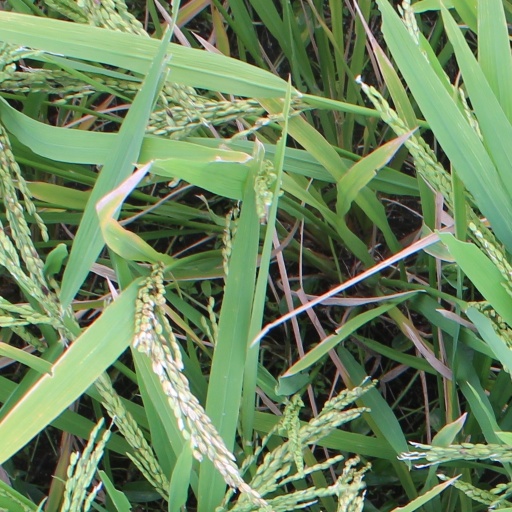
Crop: rice